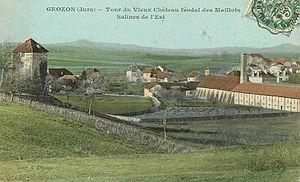
Vue générale de la saline de Grozon.
Grozon est une commune française située dans le département du Jura, en région Bourgogne-Franche-Comté.
L'histoire du sel du Jura est l'histoire de l'exploitation du Trias supérieur à nos jours, sur ce qui est aujourd'hui le département du Jura, du bassin salifère de Franche-Comté.